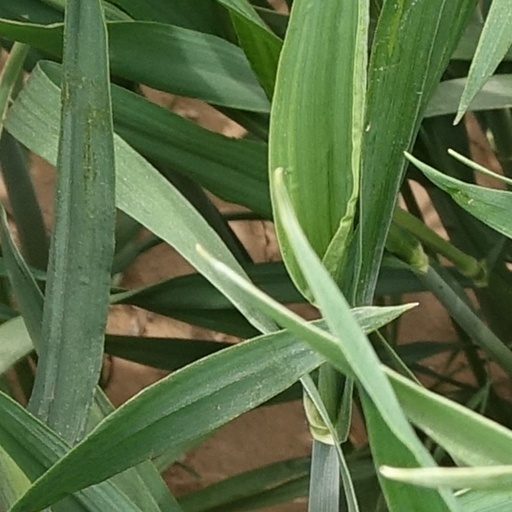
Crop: wheat